Star Wars: The Force Awakens

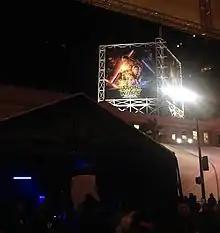
The premiere tent, with the film's poster above

On December 11, 2014, Abrams and Kennedy released a series of eight mock Topps trading cards revealing the names of several characters. On April 16, 2015, a second teaser trailer, this one lasting two minutes, was shown at the opening panel at the "Star Wars" Celebration in Anaheim, California. Lucasfilm president Kathleen Kennedy said the reaction to the trailer was "staggering [...] the entire room of almost eight thousand people just leapt to their feet and roared, I mean I can't think of anything I've ever been to—other than a rock concert—that felt quite like that". The trailer was viewed over 88million times within the first 24 hours of release. The trailer shows many of the new characters and the first footage of Chewbacca and Han Solo. "The Huffington Post"s Graham Milne wrote that the trailer "was an affirmation of something that we'd long been told was never going to happen. This was a gift. This was faith rewarded. About damn time."